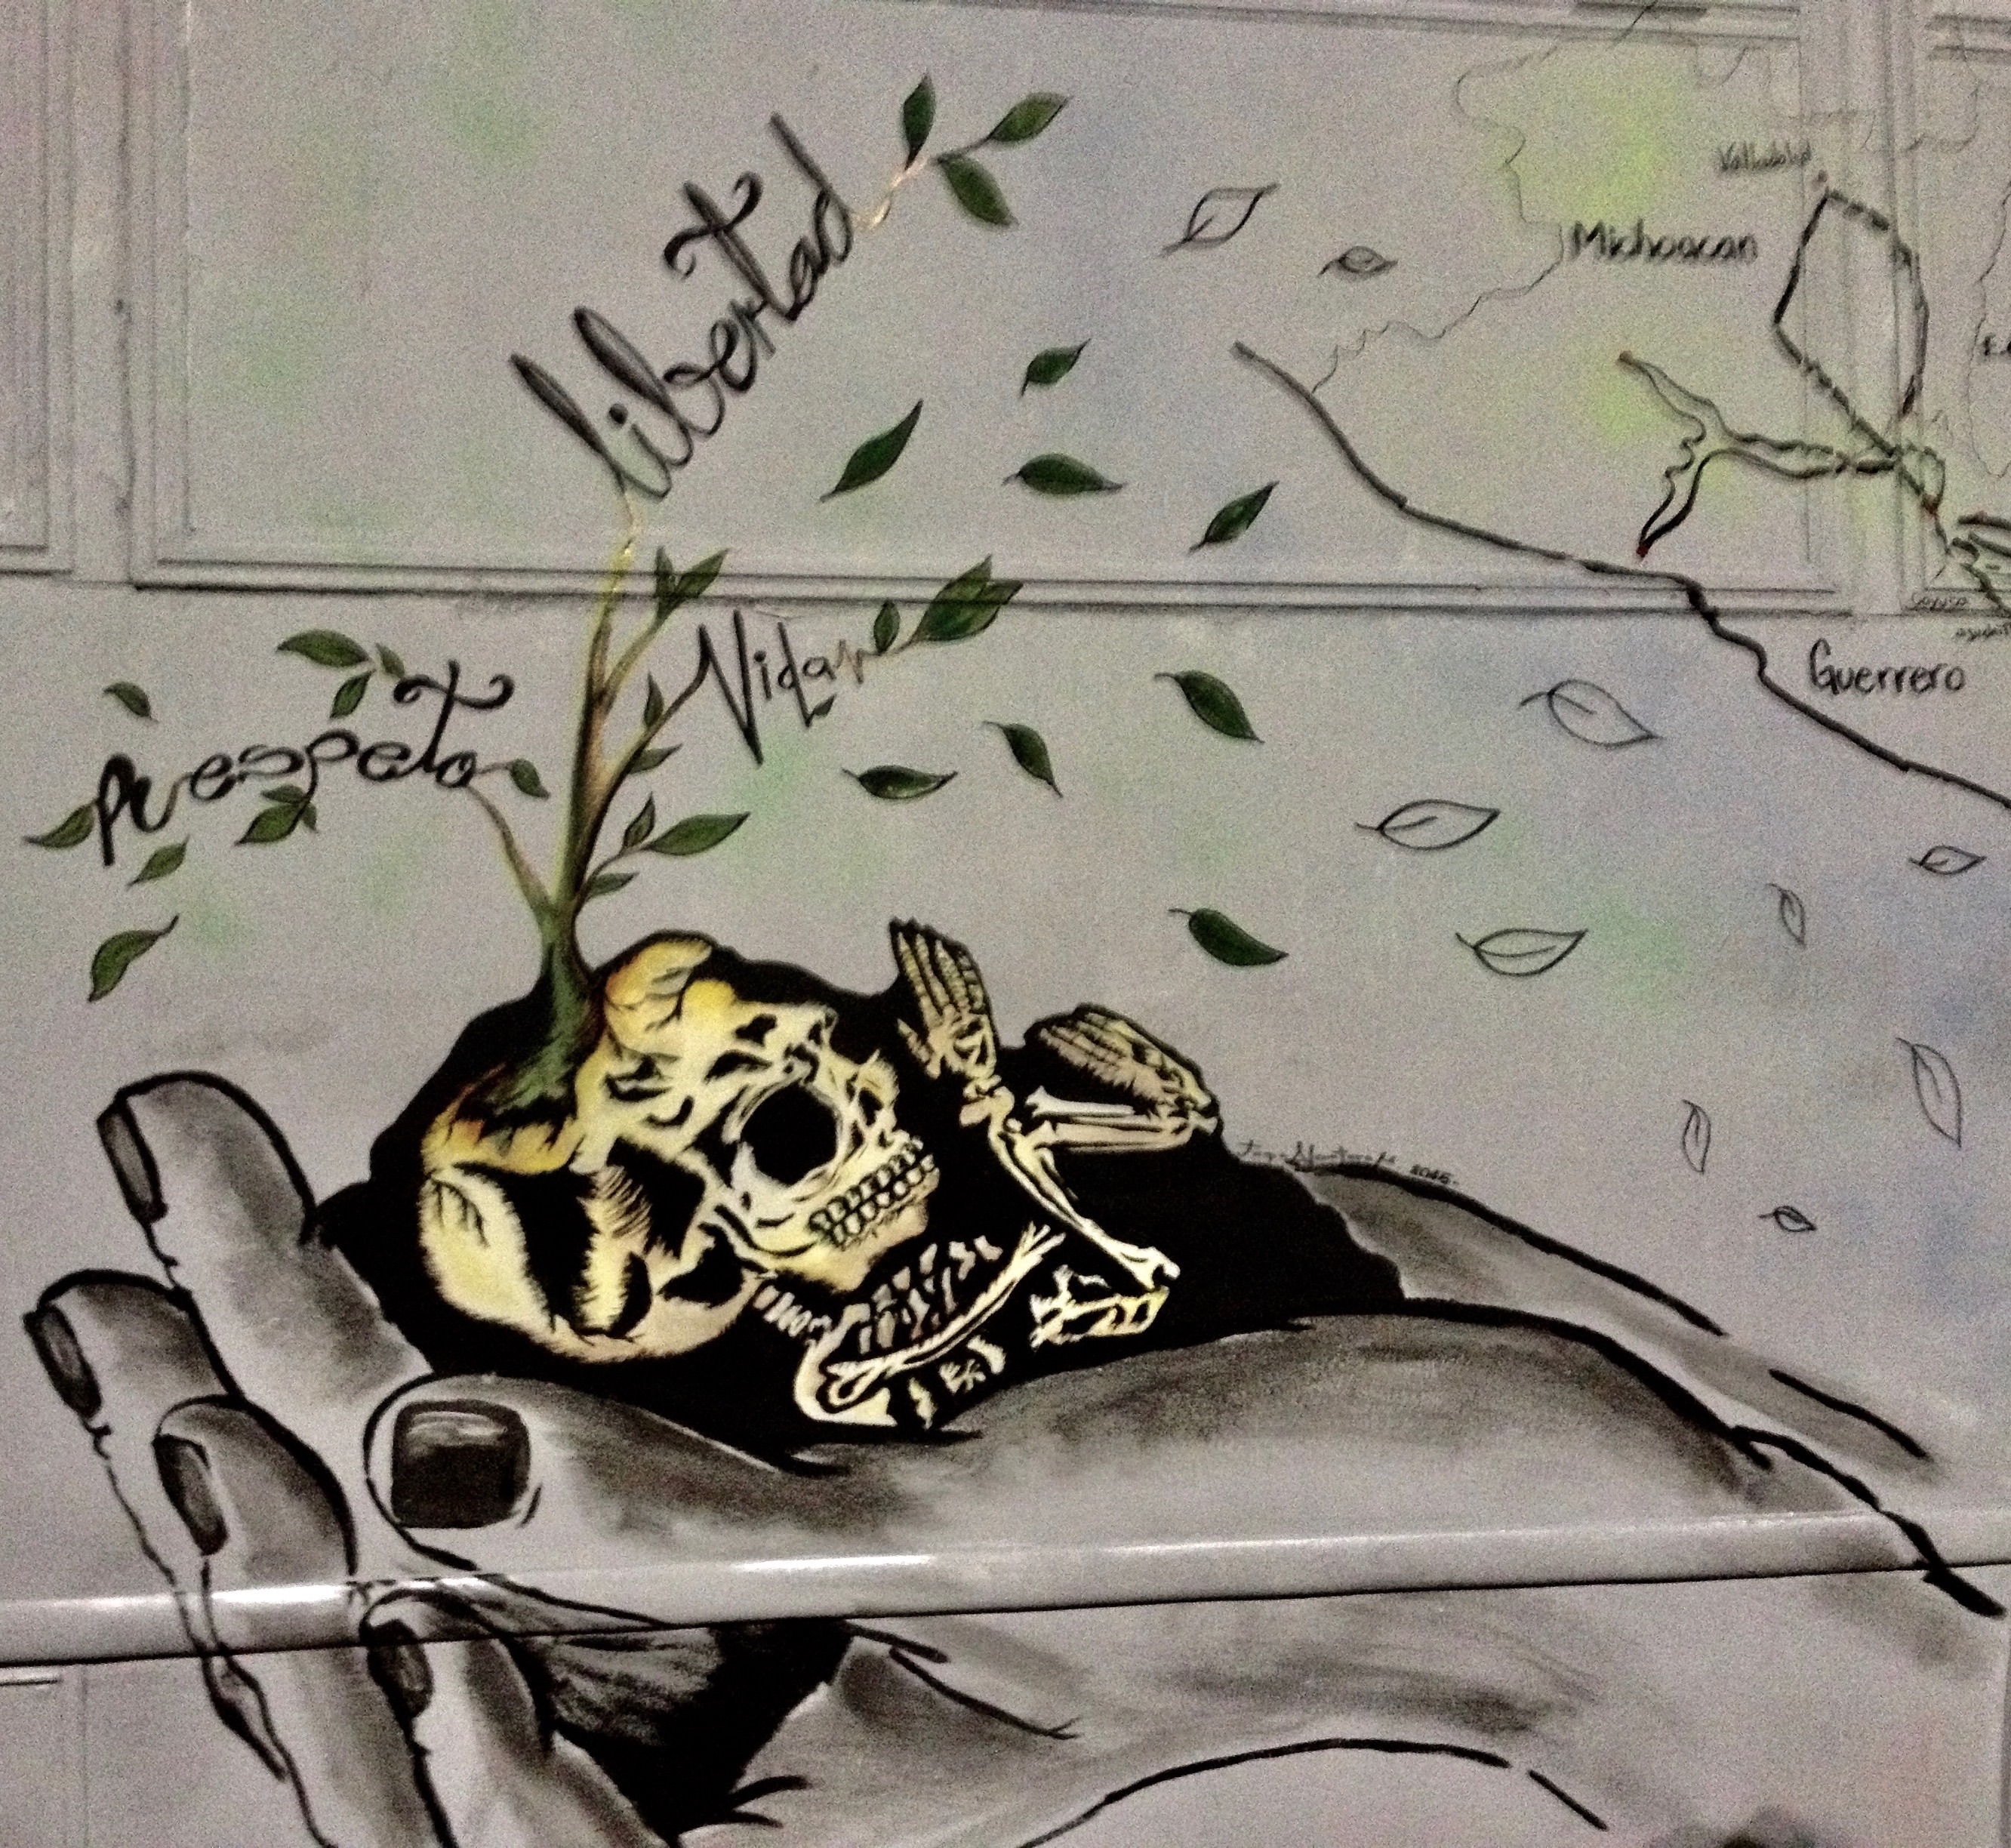
art, sketch, drawing, illustration